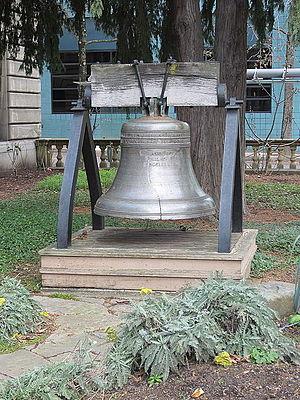
La Liberty Bell ou Cloche de la Liberté à Portland dans l'Oregon aux États-unis, est une réplique de la Liberty Bell originale de Philadelphie. Initialement, une première réplique est achetée en 1962 et installée dans la rotonde de l'hôtel de ville en 1964, mais elle est détruite le 21 novembre 1970 lors de l'explosion d'une bombe qui endommage également le portique est du bâtiment. Une seconde réplique est alors installée à l'extérieur de l'hôtel de ville peu après l'explosion, avec des fonds provenant de dons privés. La cloche est produite au sein de la Fonderie McShane à Baltimore et consacrée le 6 novembre 1975. Elle est répertoriée comme un mémorial des anciens combattants d'état par le Département des Affaires des anciens combattants de l'Oregon.